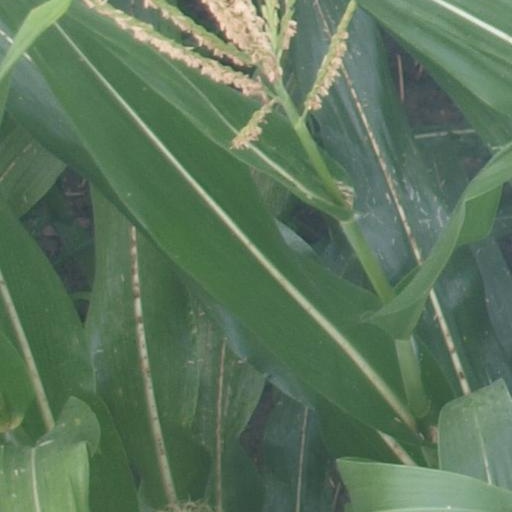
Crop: maize; corn